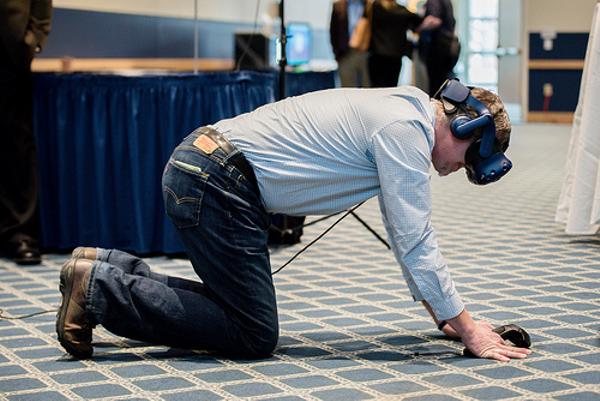
回答: VR「完全なる飼育」が一人体験しただけで予約殺到